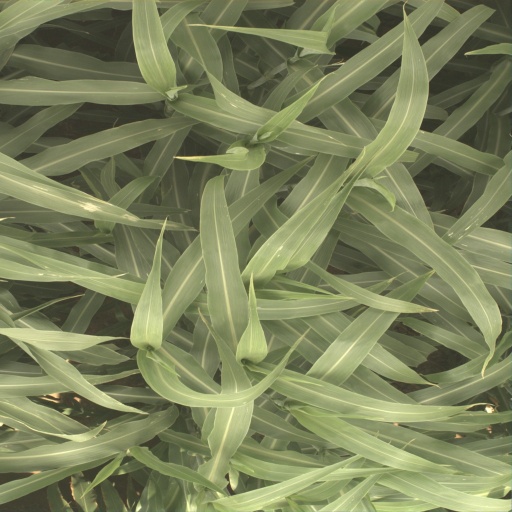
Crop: sorghum